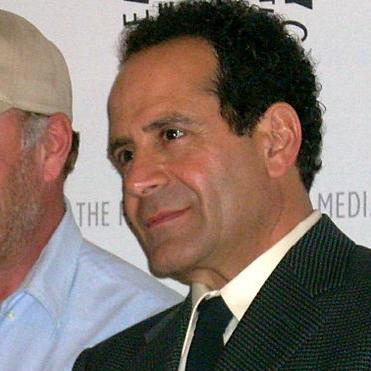
Age: 54